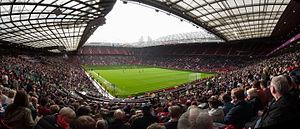
Noureddine Amrabat — nom couramment retranscrit en français Nordin Amrabat — né le 31 mars 1987 à Naarden aux Pays-Bas, est un footballeur international marocain évoluant au poste d'ailier ou de milieu offensif avec le club d'Al-Nasr Riyad dans le championnat saoudien. Il possède également la nationalité néerlandaise.